Prism correction

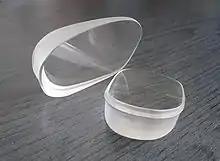
Prism lenses (here unusually thick) are used for pre-operative prism adaptation.

Eye care professionals use prism correction as a component of some eyeglass prescriptions. A lens which includes some amount of prism correction will displace the viewed image horizontally, vertically, or a combination of both directions. The most common application for this is the treatment of strabismus. By moving the image in front of the deviated eye, double vision can be avoided and comfortable binocular vision can be achieved. Other applications include yoked prism where the image is shifted an equal amount in each eye. This is useful when someone has a visual field defect on the same side of each eye. Individuals with nystagmus, Duane's retraction syndrome, 4th Nerve Palsy, and other eye movement disorders experience an improvement in their symptoms when they turn or tilt their head. Yoked prism can move the image away from primary gaze without the need for a constant head tilt or turn.